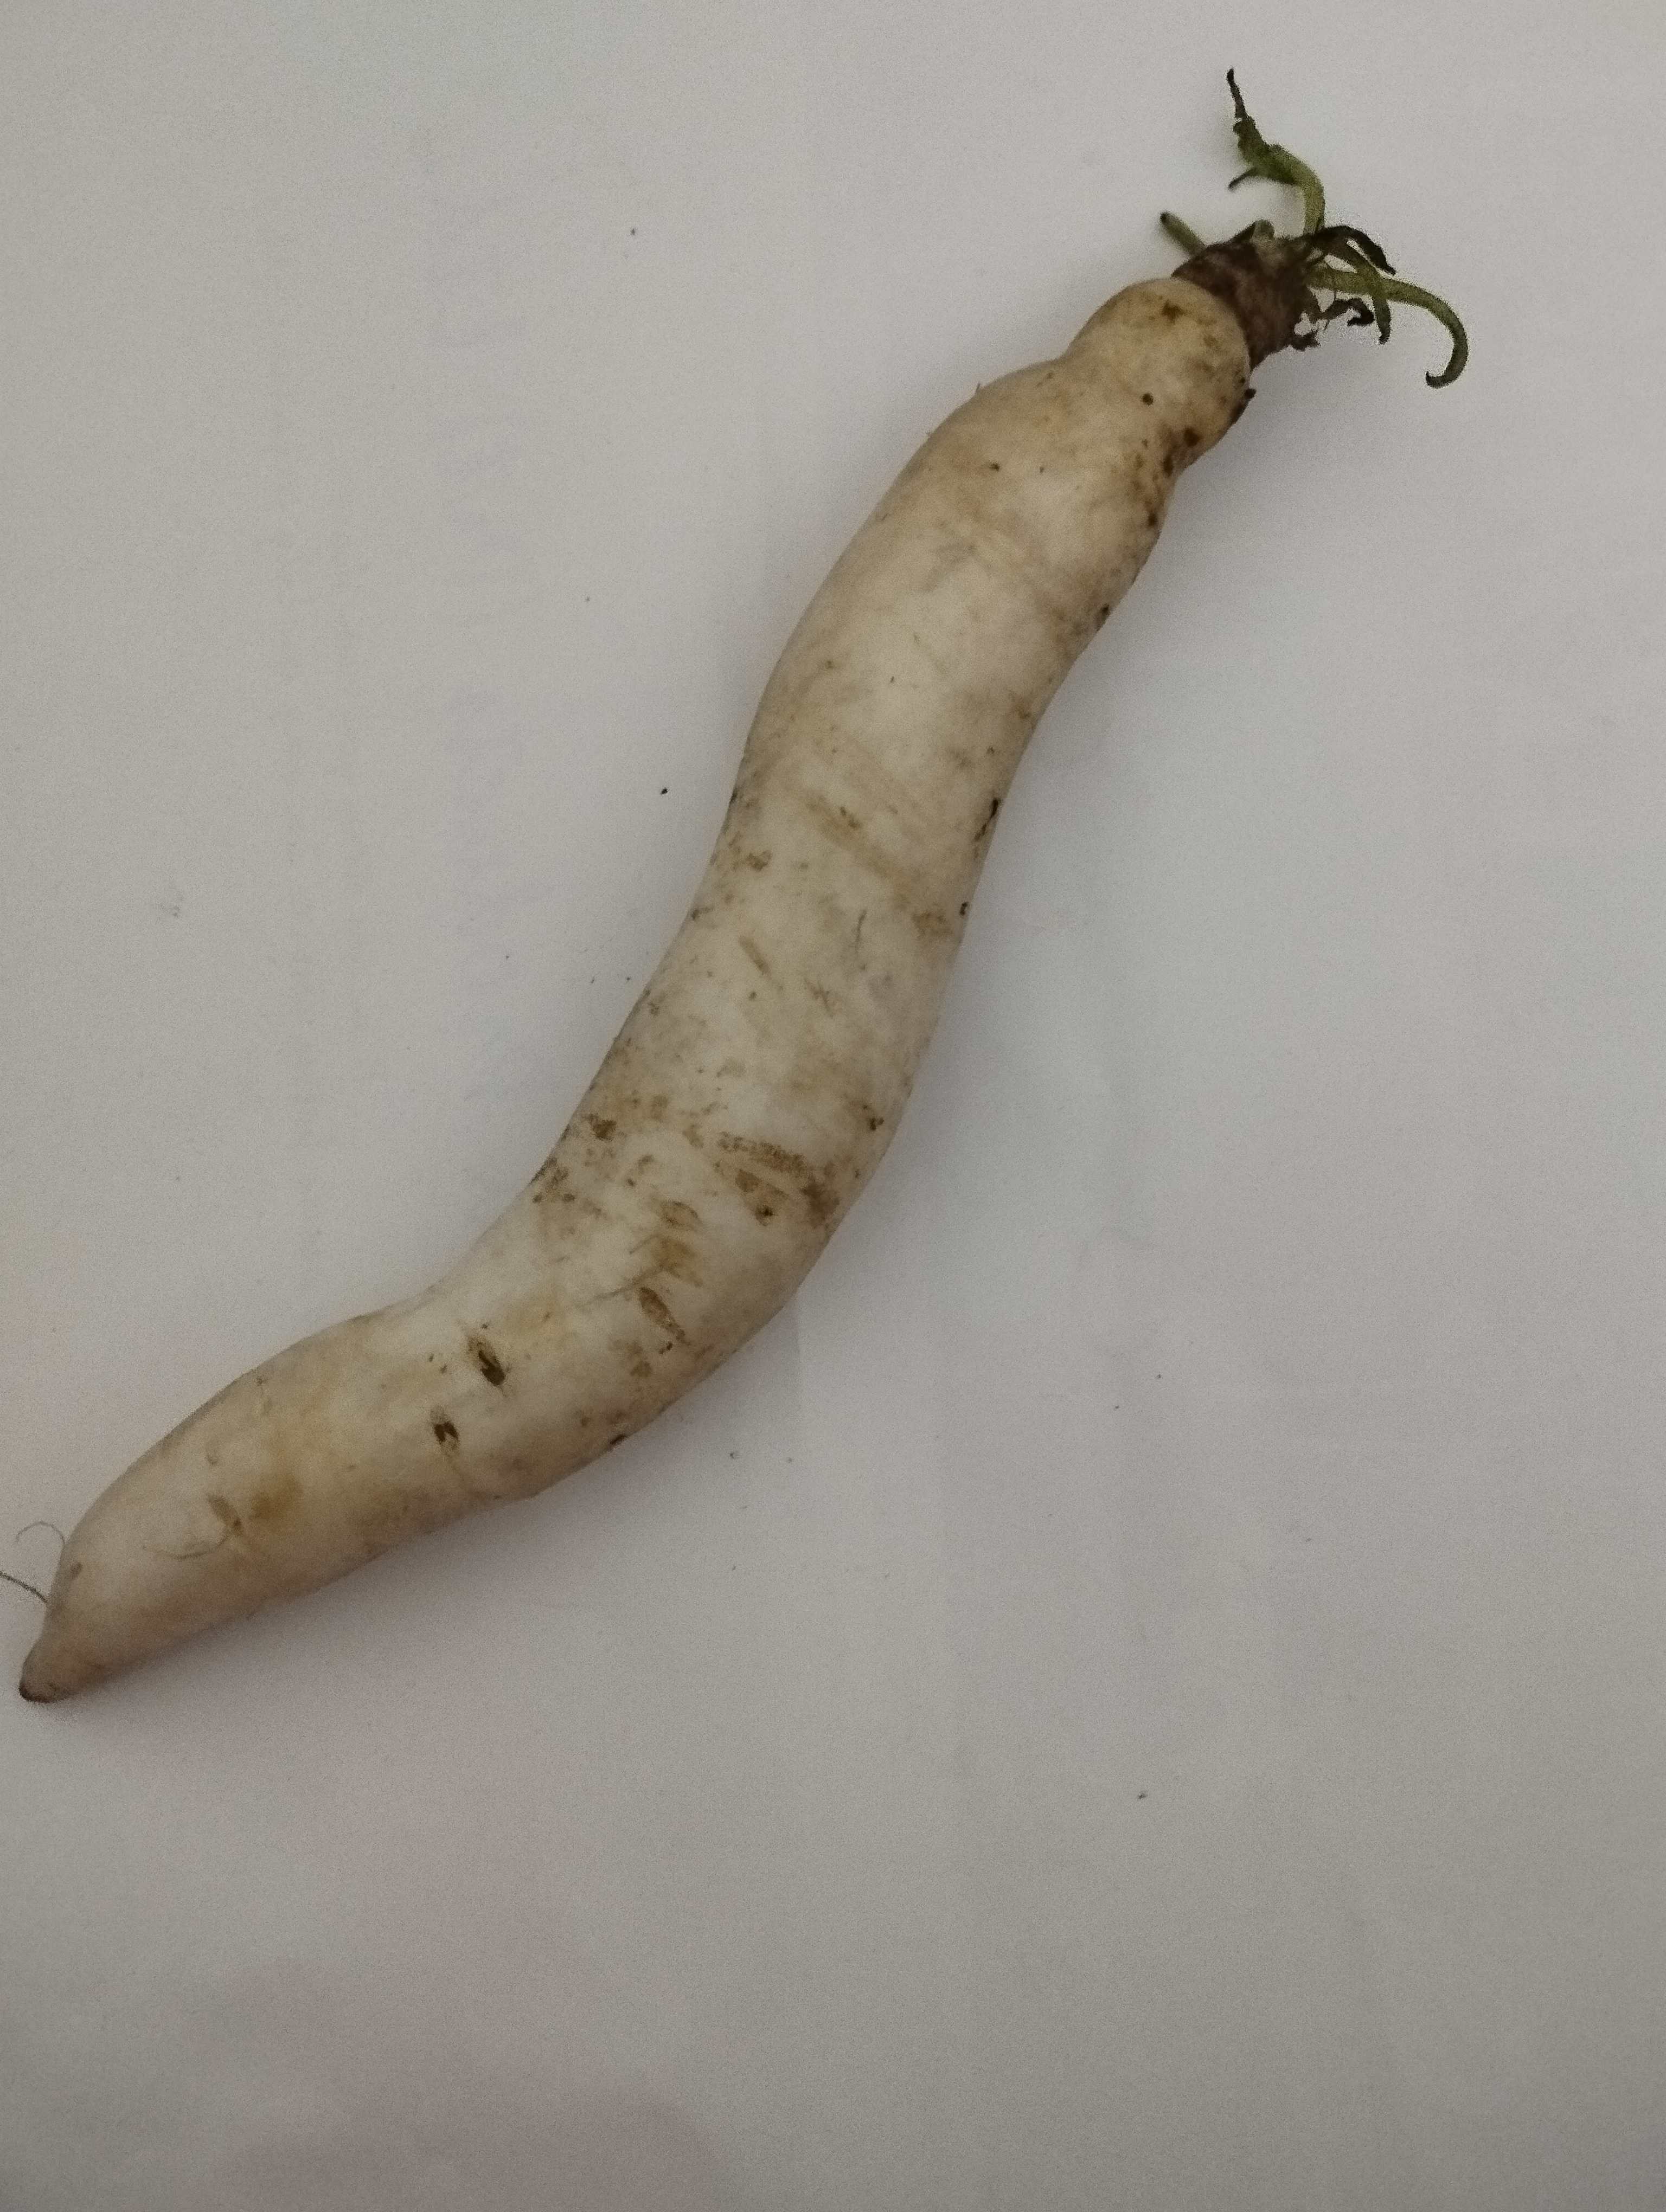
Label: Raphanus sativus